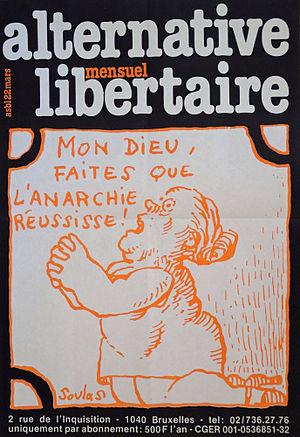
Mon dieu, faites que l’anarchie réussisse
L'anticléricalisme est un système opposé aux tendances du clergé. D'après Françoise Marcard, l'anticléricalisme s'oppose au cléricalisme, « sachant qu'il y a présomption de cléricalisme chaque fois que le fait religieux transgresse les frontières du terrain dit temporel ».
Alternative libertaire est un journal mensuel édité en Belgique de 1975 à 2005.
Roger Noël dit Babar, né le 22 mai 1955 à Ixelles, est un imprimeur, affichiste, éditeur et militant socialiste libertaire belge.
L'anarchisme en Belgique concerne l'histoire du mouvement libertaire belge.
Philippe Soulas signant Soulas, né le 15 août 1932 à Lapeyrouse-Fossat, est un dessinateur de presse, peintre et sculpteur français.